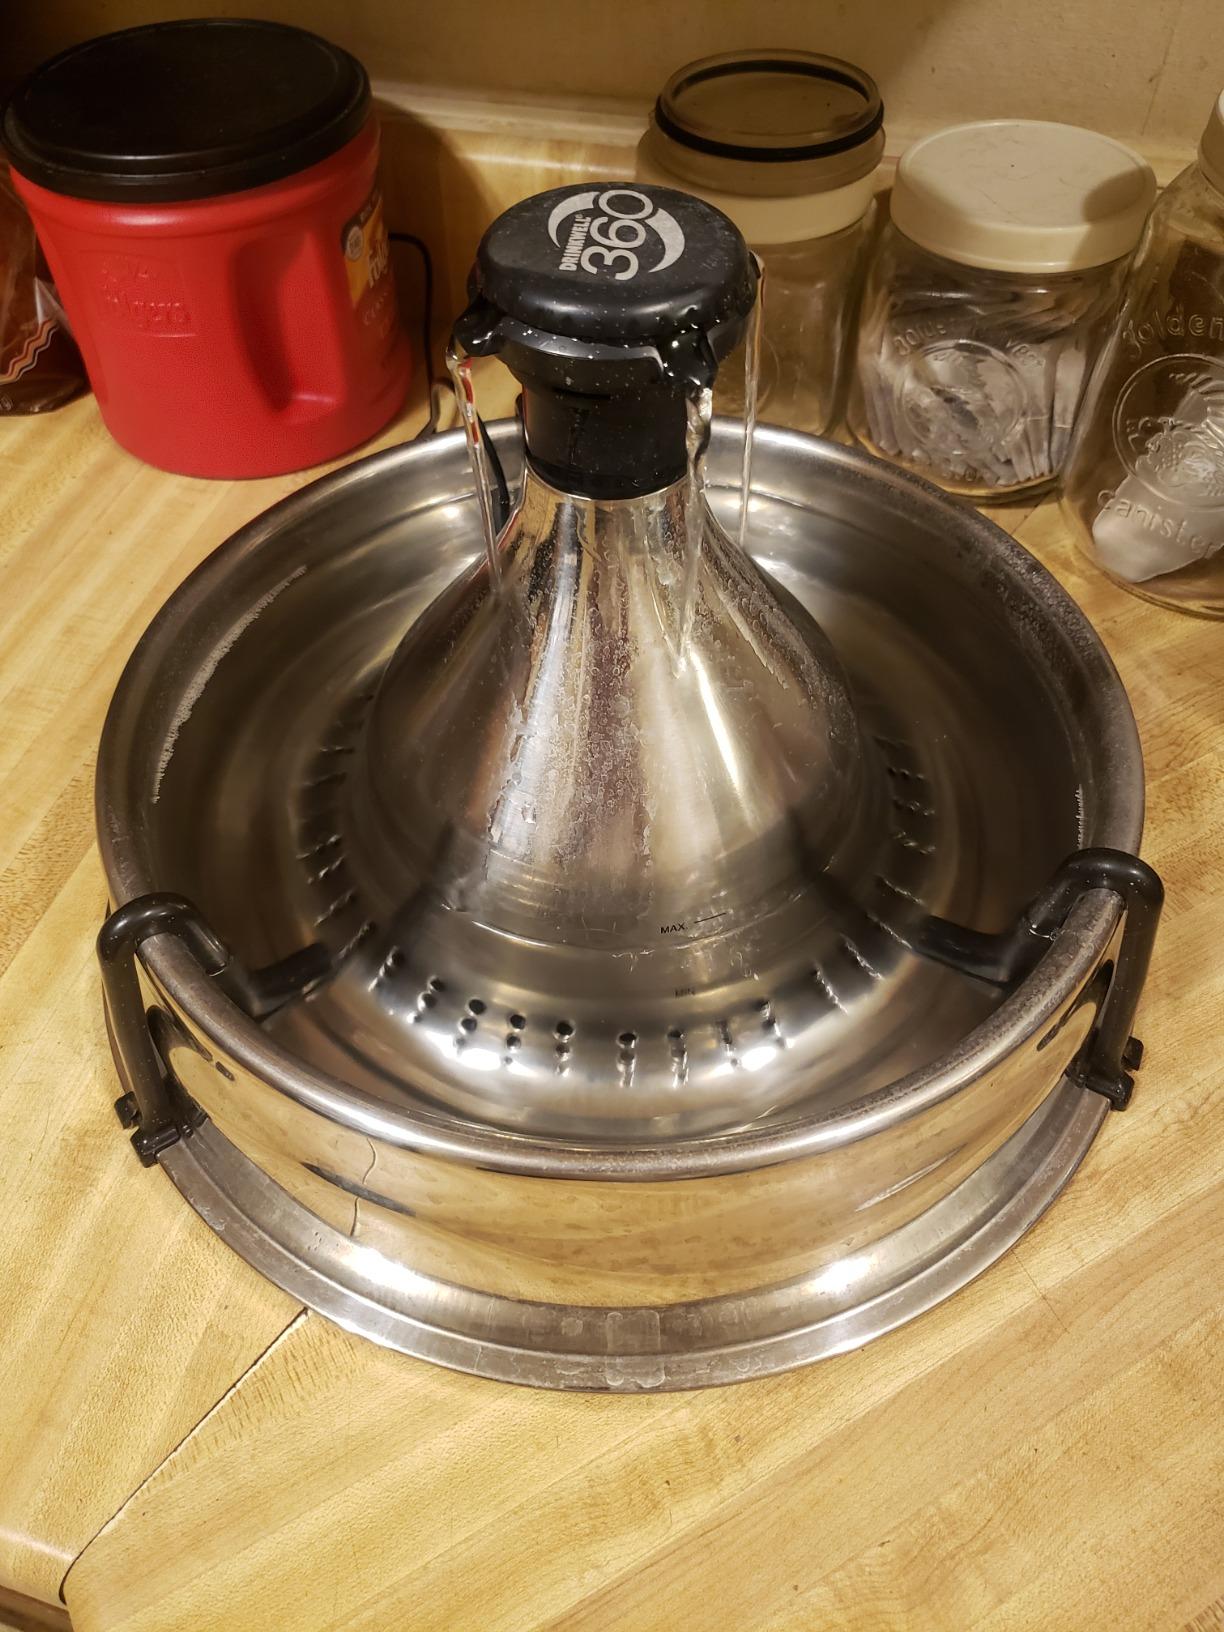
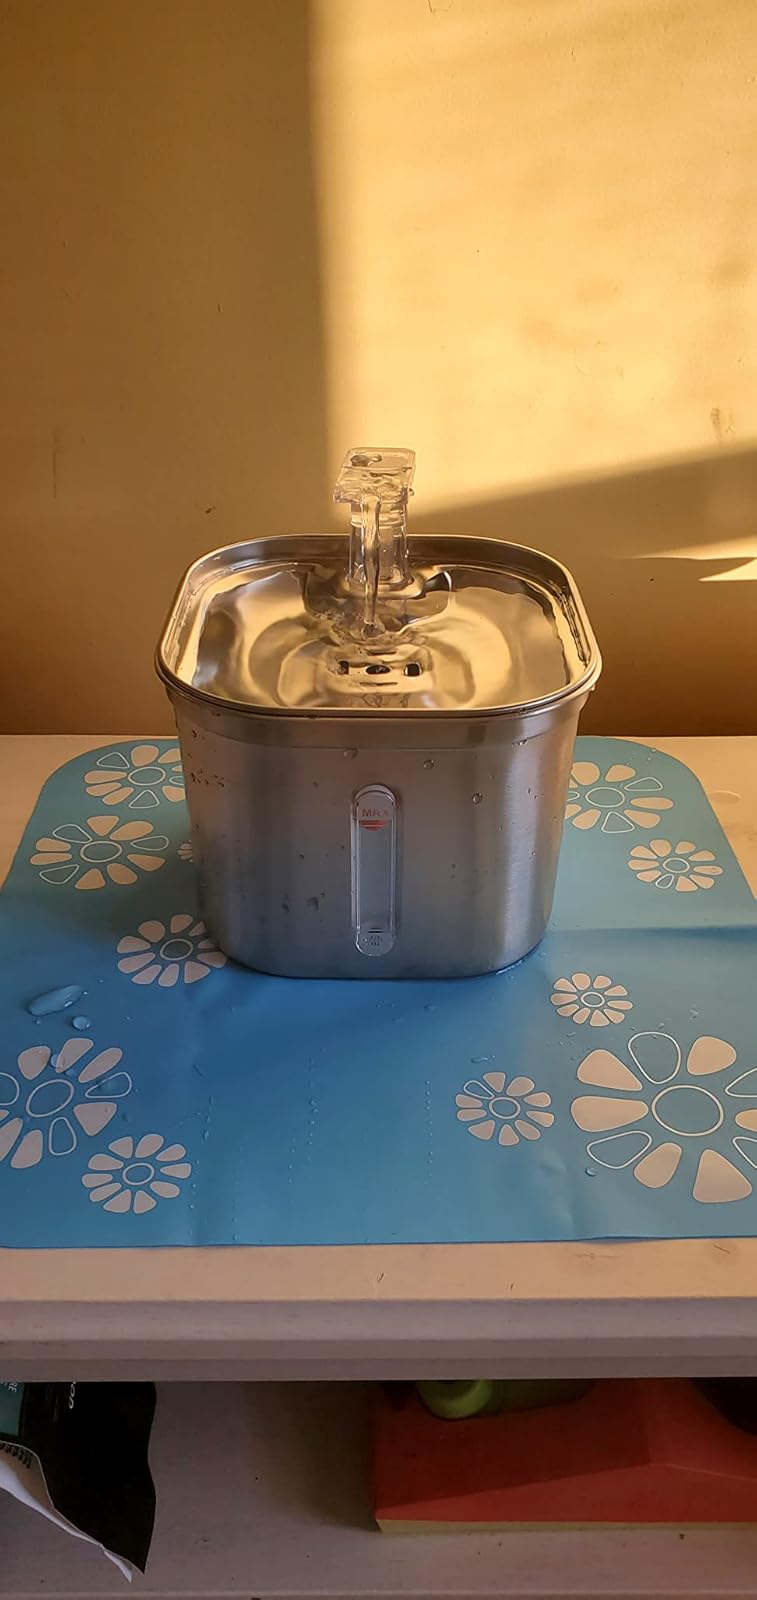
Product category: items_bowl
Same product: no